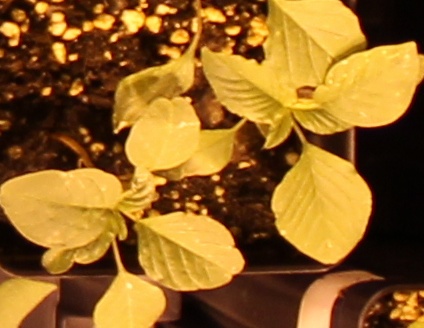
Label: Palmer Amaranth